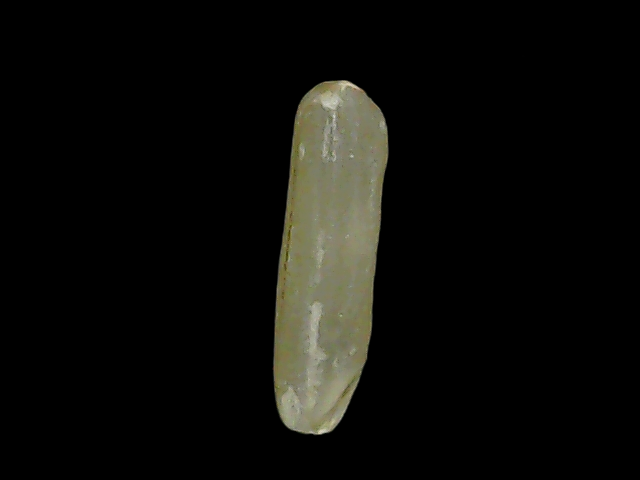
Rice variety: Binadhan19